Six Sonatas for Violin and Harpsichord, BWV 1014–1019

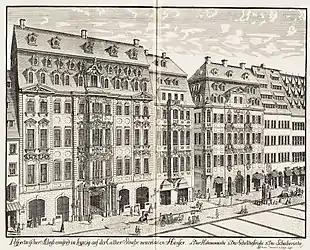
Johann Georg Schreiber, 1720: Engraving of Katherinenstrasse in Leipzig. In the centre is Café Zimmermann, where the Collegium Musicum held weekly chamber music concerts

When Wolfgang Schmieder created the chronology for the BWV catalogue of Bach's works in the 1950s, the assumption was that Bach's musical output matched his responsibilities in each of the three distinct phases in his career: the period 1700–1717 when he was organist at Lüneburg, Arnstadt, Mühlhausen and Weimar; the period 1717–1723 when he was Capellmeister at Cöthen; and the period from 1723 onwards when he served as Thomaskantor in Leipzig. Accordingly, the chamber music works by Bach were automatically assigned to the Cöthen period. Later generations of Bach scholars have recognized that Bach's involvement with chamber and orchestral music continued in Leipzig, especially through the Collegium Musicum; and accordingly Schmieder's rigid chronology is no longer generally accepted. Nevertheless, even though there is no direct confirmation for the dating of BWV 1014–1019, Bach scholars agree that the circumstances surrounding the 1725 source probably point to the first versions of these sonatas being composed between 1720 and 1723 during Bach's last years in Cöthen. In the 1958 Neue Bach-Ausgabe edition, the editor and musicologist Rudolf Gerber was unaware that the 1725 manuscript had been largely copied by Bach's nephew, who was only a pupil at the Thomasschule at the time. In addition two of the three last movements in the sixth sonata copied by Bach himself were borrowed from the sixth keyboard partita BWV 830, movements also included in the 1725 Notenbüchlein for Bach's wife Anna Magdalena Bach. This suggests that the initial collection of sonatas, assembled for an unknown purpose, was probably copied from pre-existing compositions and hastily completed. This hypothesis is not only compatible with Bach's heavy compositional duties as Thomaskantor at the start of his period in Leipzig; but also agrees with the dating of the sonatas to Cöthen by Bach's biographer Johann Nikolaus Forkel: a letter to him in 1774 from Bach's son Carl Philipp Emanuel describes the sonatas as being 50 years old.